Shōnan-Enoshima Station

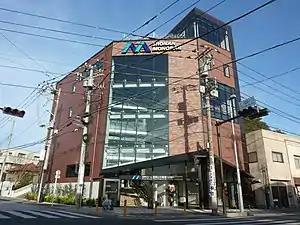
Shōnan-Enoshima Station (December 2018)

is a monorail train station on the Shōnan Monorail Enoshima Line located in Fujisawa, Kanagawa Prefecture, Japan. It is the southern terminus of the Shōnan Monorail Enoshima Line and is located 6.6 kilometers from the northern terminus at Ōfuna Station.